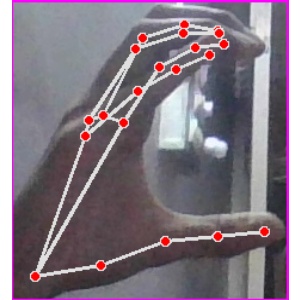
अक्षर: ऋ